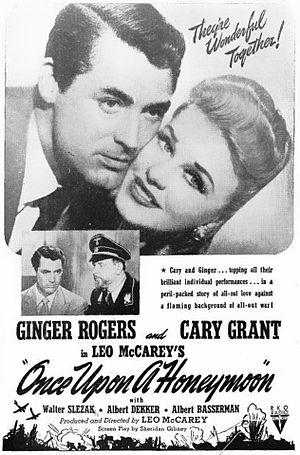
Lune de miel mouvementée est un film américain réalisé par Leo McCarey, sorti en 1942.